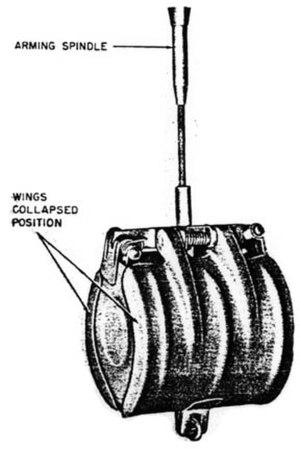
La bombe Butterfly ou SD2 est une bombe antipersonnel allemande utilisée par la Luftwaffe durant la Seconde Guerre mondiale. « Butterfly » est le nom anglais pour papillon : cette bombe était nommée ainsi en raison de son apparence, la coque métallique s'ouvrant lorsque la bombe était déployée lui donnait l'apparence d'un papillon.